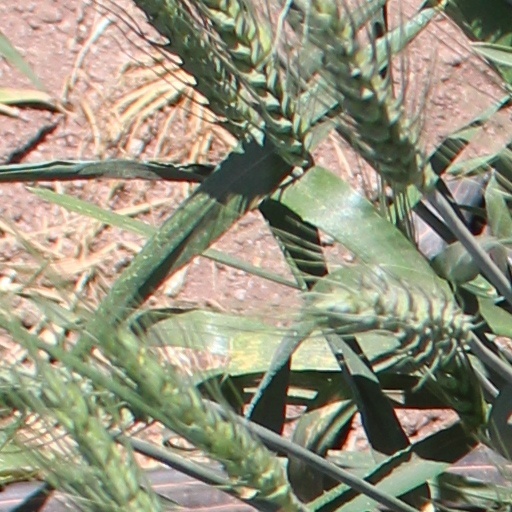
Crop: wheat